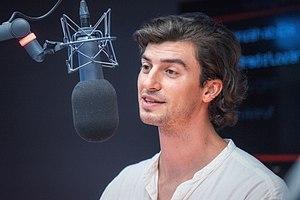
Jan Bühlmann est un musicien suisse.